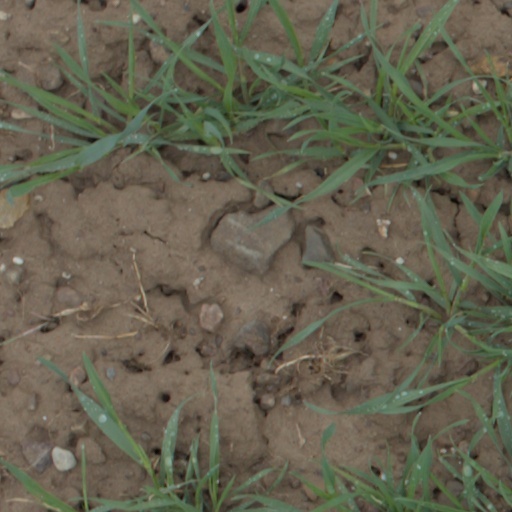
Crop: wheat